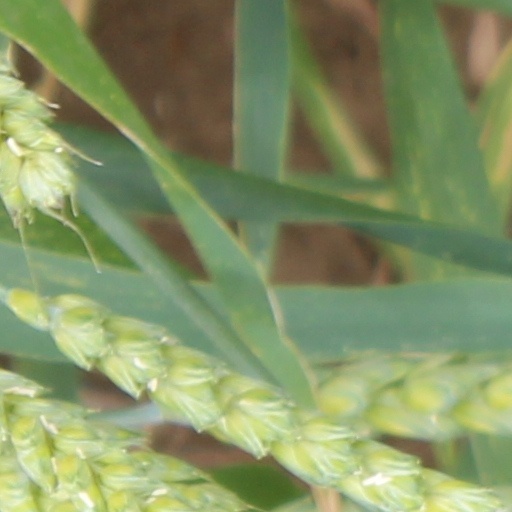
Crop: wheat